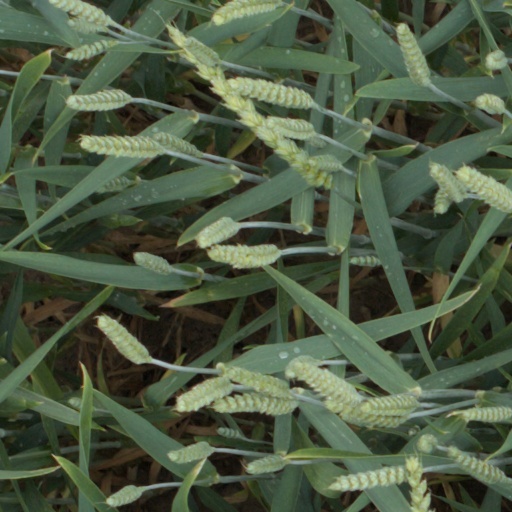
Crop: wheat